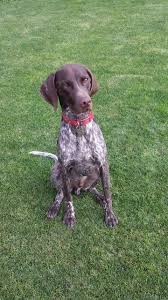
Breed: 211-n000059-German_short_haired_pointer